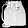
Label: Bag